Meghara McManus

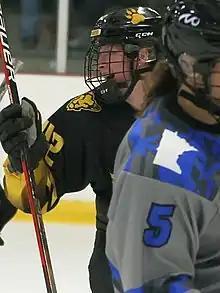
McManus with the Boston Pride in 2022

Meghara McManus (born April 12, 1998) is an American former ice hockey player who played for the Boston Pride in the now defunct Premier Hockey Federation.